2015 Four Nations Tournament

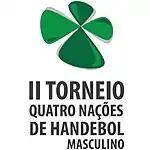
tournament logo

The 2015 Four Nations Tournament (Torneio Quatro Nações) in Portuguese, was the second edition of the Four Nations Tournament held in João Pessoa, Brazil between 10–13 June as a Men's friendly handball tournament organised by the Brazilian Handball Confederation.